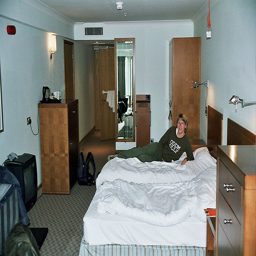
A couple of twin beds in a hotel room.
A woman laying in the bed in a hotel.
A person lying on a bed in a large room filled with furniture.
A smiling woman lays on a bed in a hotel room.
A woman is laying on a bed in a hotel room.